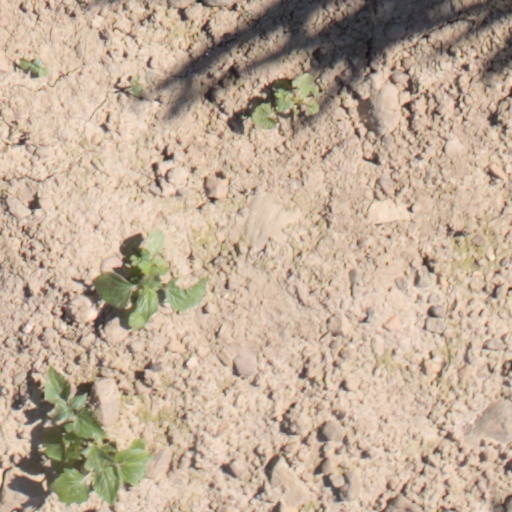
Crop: wheat